Qing poetry

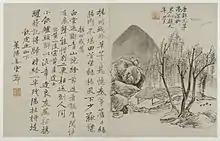
Landscape with Poems from "An Album the Three Perfections", by Jiang Shijie

Qing poetry refers to the poetry of or typical of the Qing dynasty (1644–1911). Classical Chinese poetry continued to be the major poetic form of the Qing dynasty, during which the debates, trends and widespread literacy of the Ming period began to flourish once again after a transitional period during which the Qing dynasty had established its dominance. Also, popular versions of Classical Chinese poetry were transmitted through Qing dynasty anthologies, such as the collections of Tang poetry known as the "Complete Tang Poems" and the "Three Hundred Tang Poems". The poetry of the Qing dynasty has an ongoing and growing body of scholarly literature associated with its study. Both the poetry of the Ming dynasty and the poetry of the Qing dynasty are studied for poetry associated with Chinese opera, the developmental trends of Classical Chinese poetry and the transition to the more vernacular type of Modern Chinese poetry, as well as poetry by women in Chinese culture.